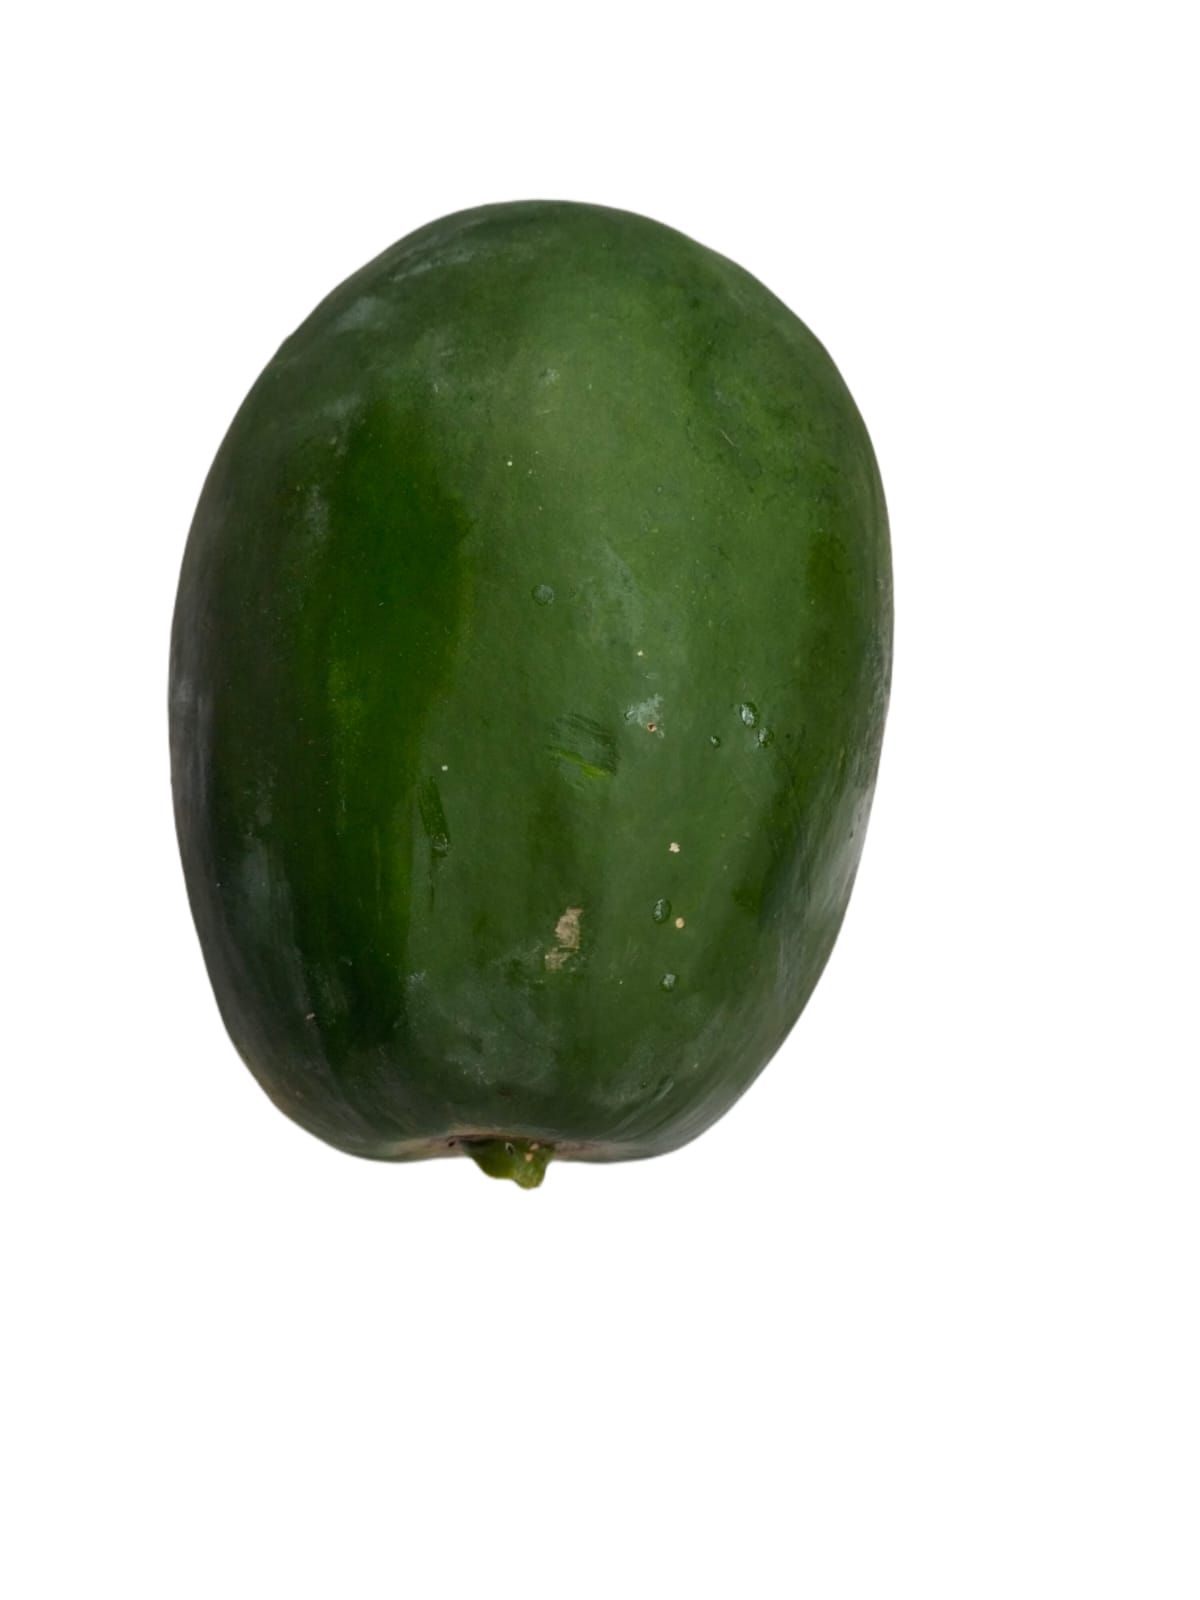
Label: Carica Papaya